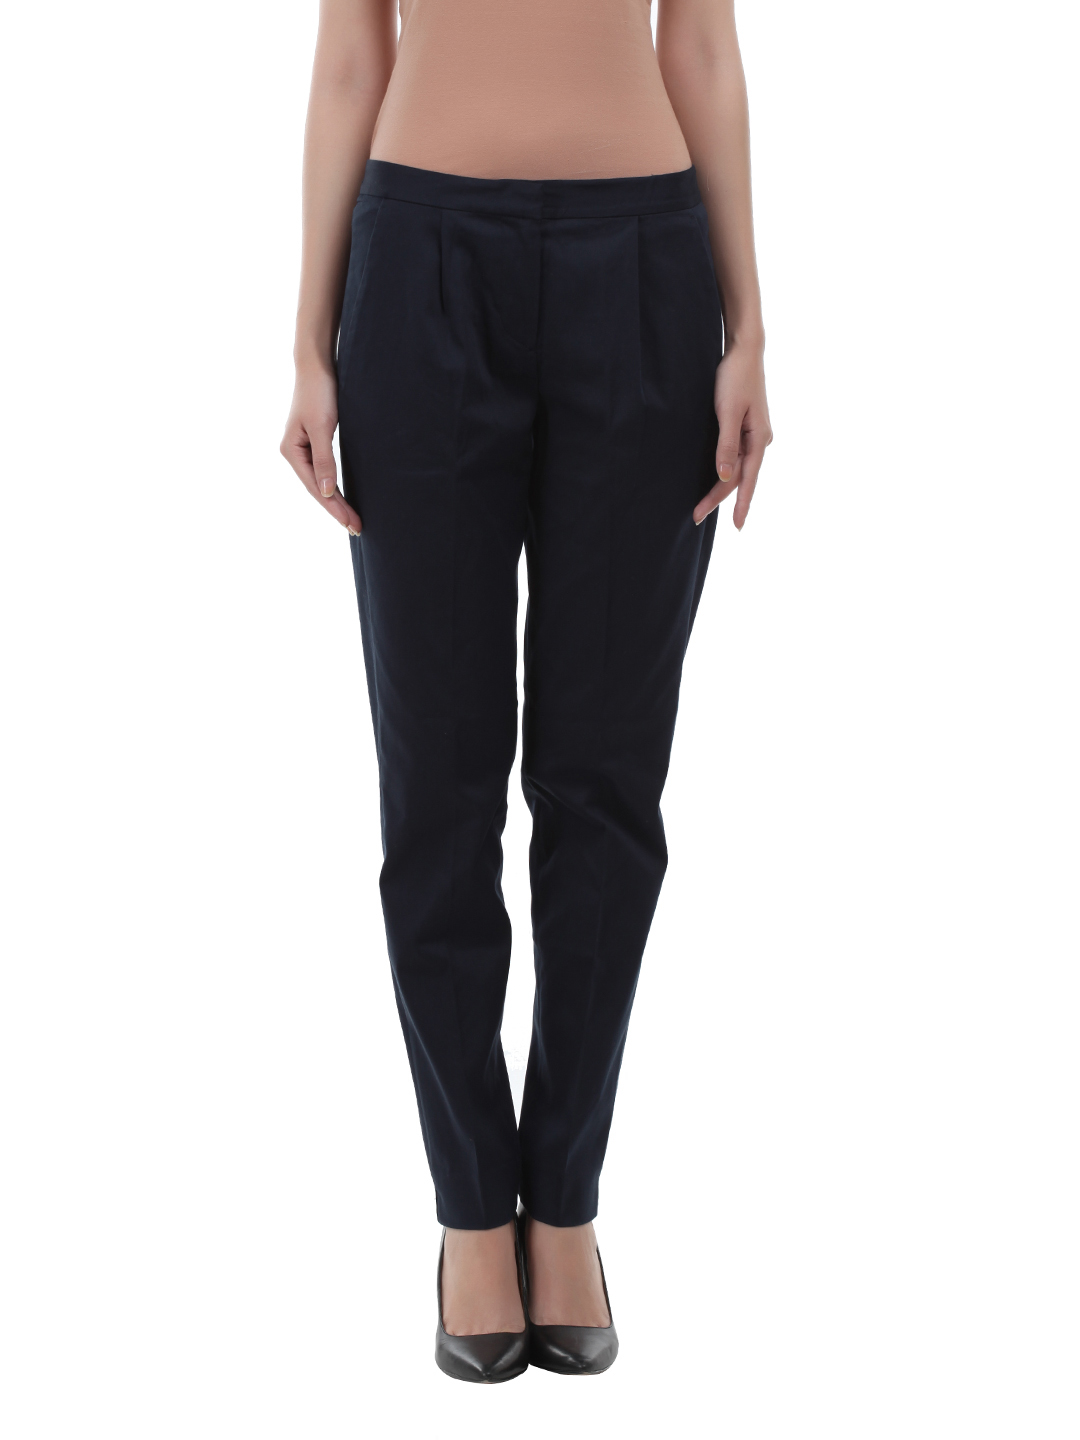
French Connection Women Navy Trouser
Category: Apparel / Bottomwear / Trousers
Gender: Women
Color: Navy Blue
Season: Summer 2012
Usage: Formal